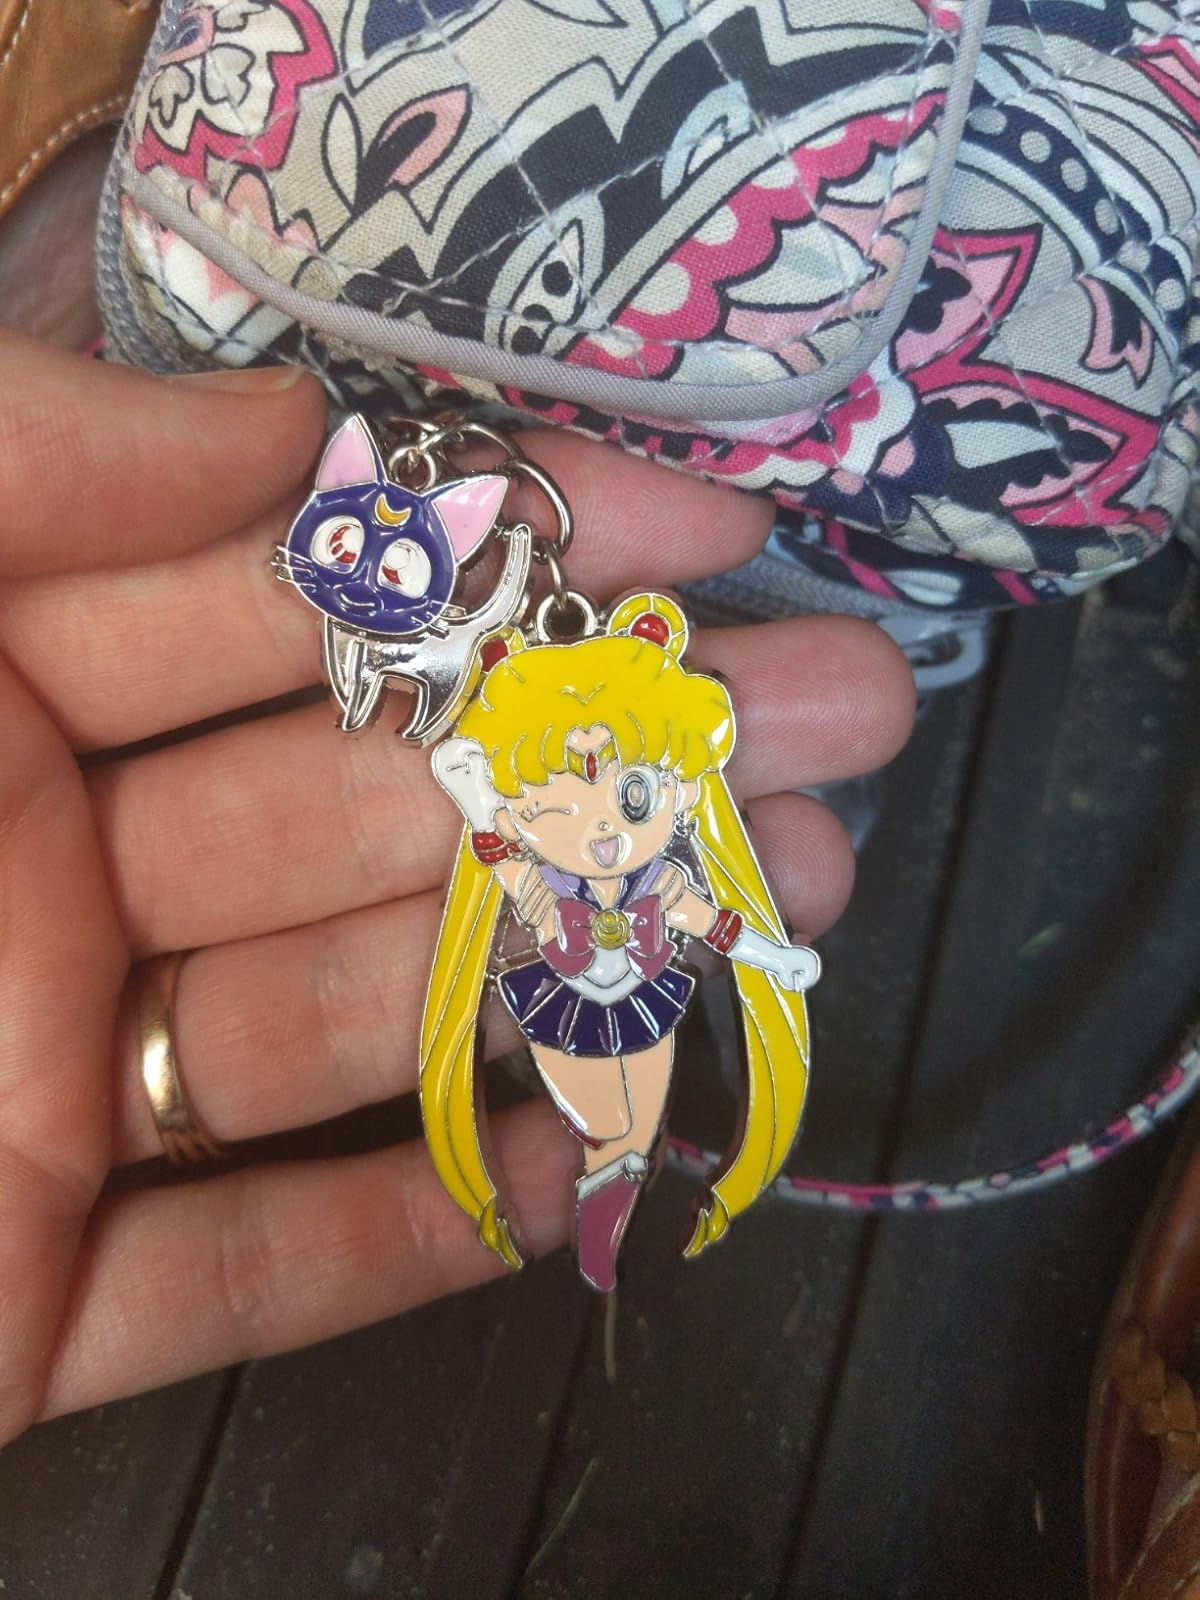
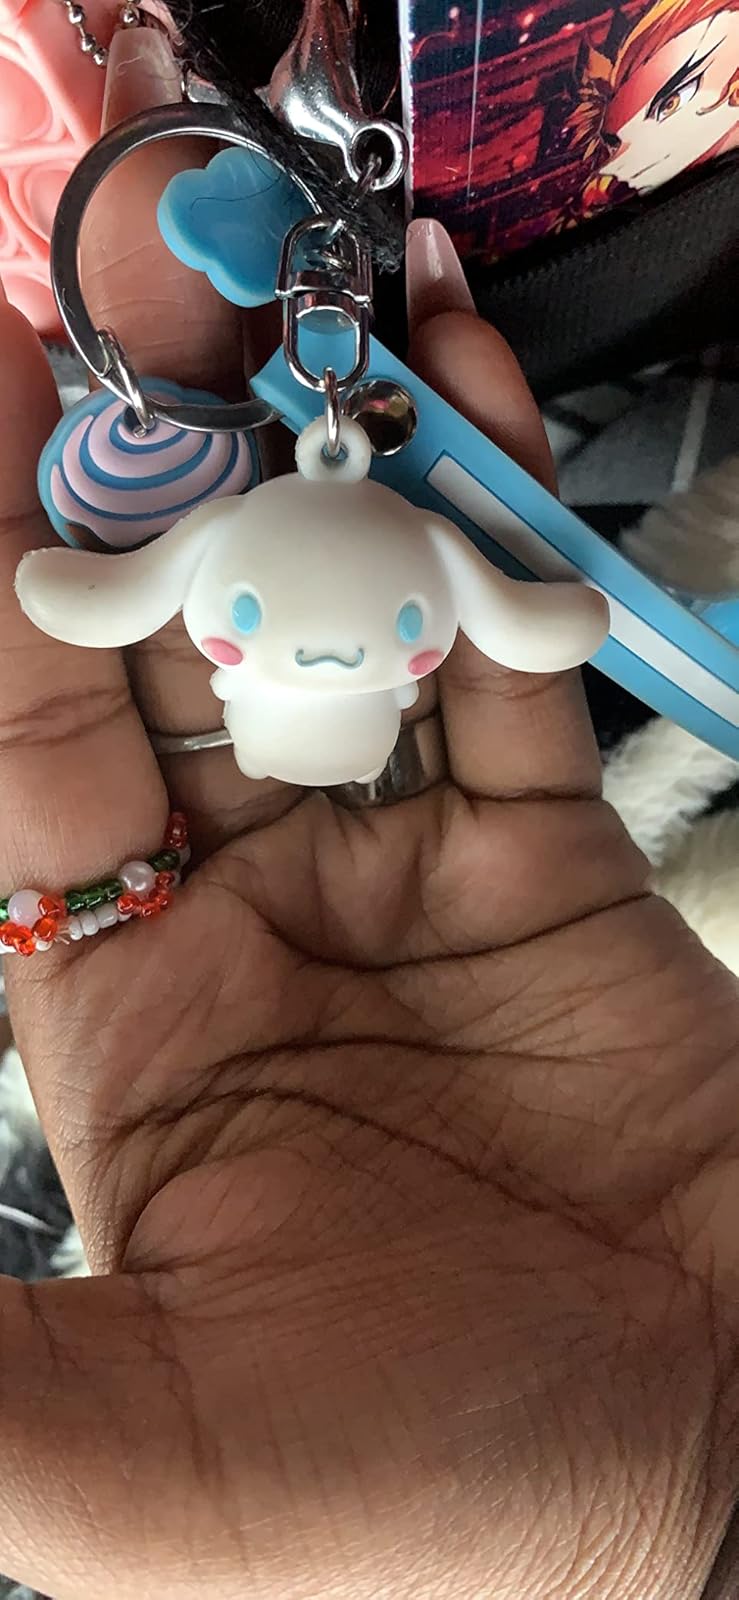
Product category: accessories_keychain
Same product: no